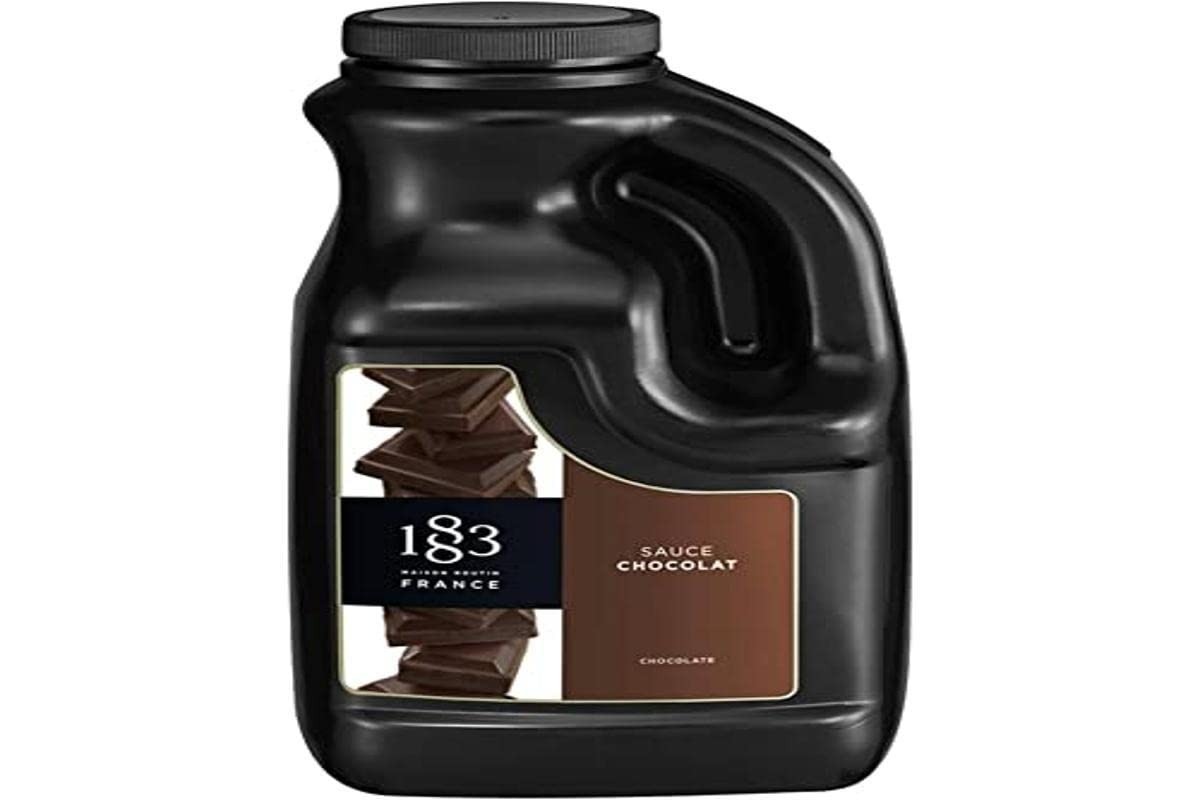
Item Name: 1883 Maison Routin Chocolate Sauce (64 fl oz)
Product Description: Ingredients:<p>Sugar, Water, Glucose Syrup, Low Fat Cocoa Powder, Chocolate 3% (Low Fat Cocoa Powder, Cocoa Mass, Sugar), Modifier Starch, Natural Cocoa Flavor with Other Natural Flavors, Cacao Extract, Acidifier: Tartaric Acid, Flavor, Salt, Preservative: Potassium Sorbate.<br>May contain egg, milk, gluten, soy and nuts traces.</p>
Value: 64.0
Unit: Fl Oz

Price: 20.77